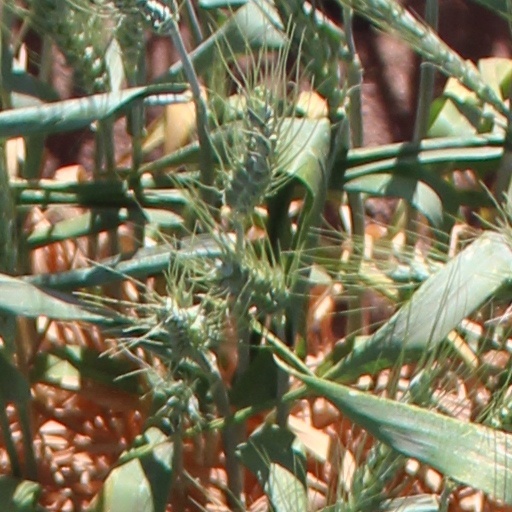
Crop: wheat